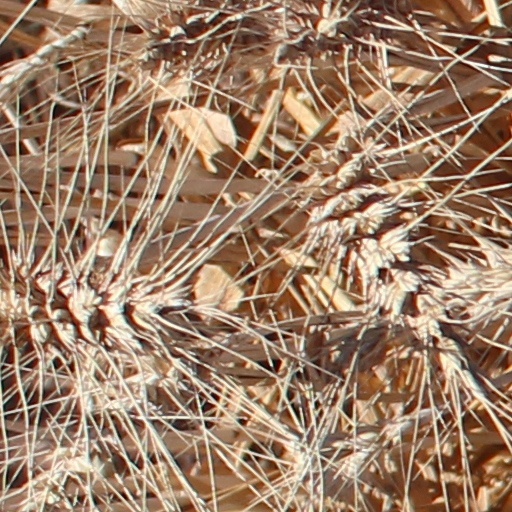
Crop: wheat